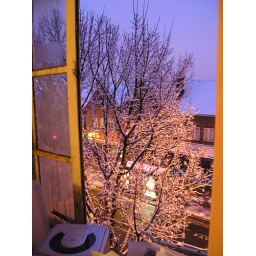
The tree outside my window in the snow.